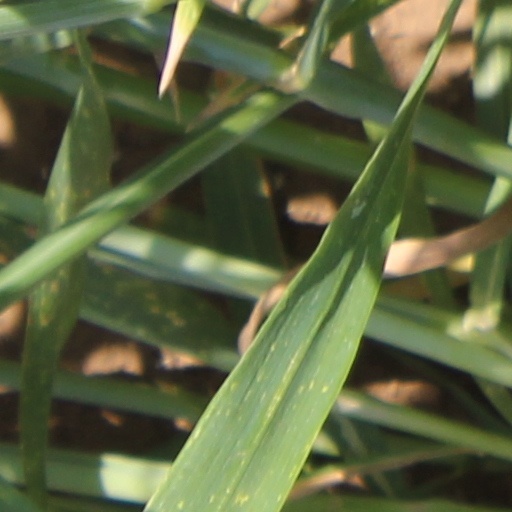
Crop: wheat